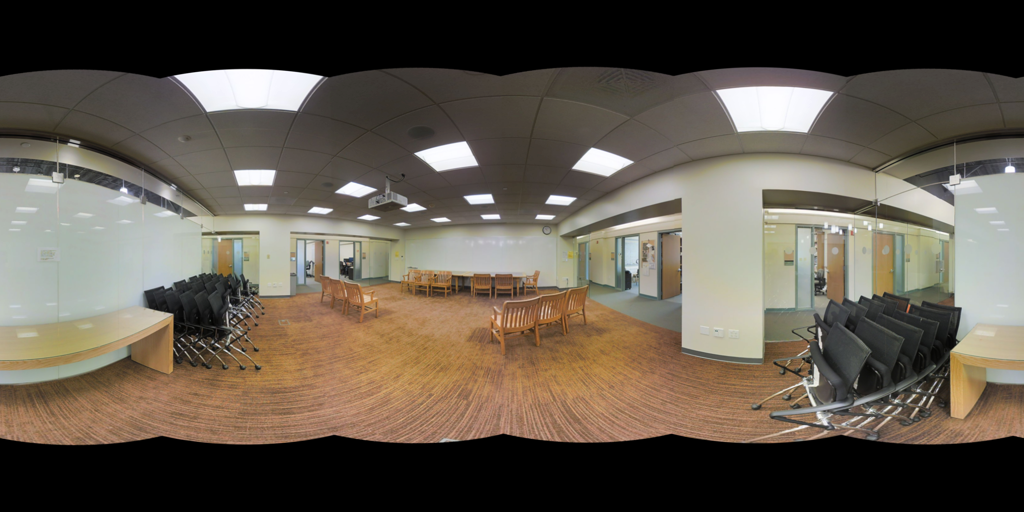
Referred object: the clock above the doorway

Referred object: the round wall clock

Referred object: the wooden chair opposite the whiteboard